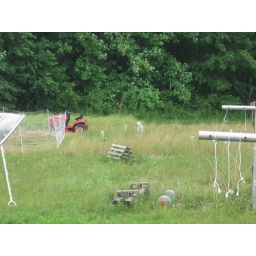
The white blotch in the middle is a dog that has been trespassing. It hasn't harassed the birds yet.